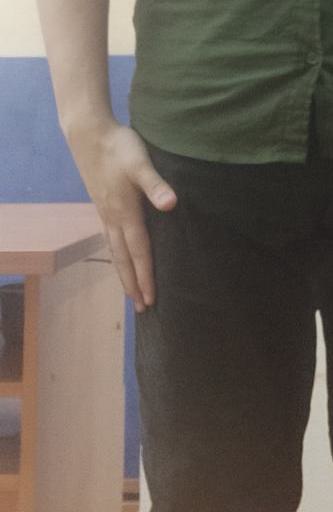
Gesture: no_gesture